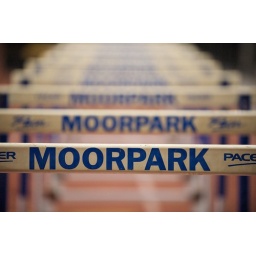
pointless photo #2. If we ever do an article in the paper on depth of field we should use these